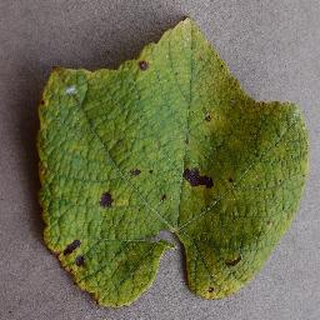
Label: grape_leaf_blight